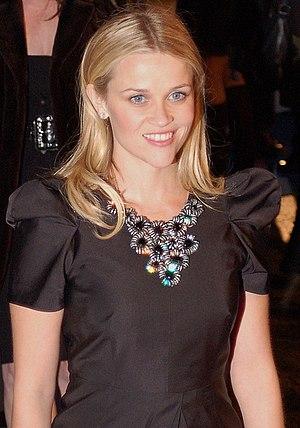
Monstres contre Aliens ou Monstres contre Extraterrestres au Québec est un film d'animation américain réalisé par Conrad Vernon et sorti en 2009. C'est le premier long-métrage d'animation entièrement produit en 3-D stéréoscopique, ce qui a augmenté son budget de 15 millions de dollars.
Reese Witherspoon [ɹiːs ˈwɪðɚspun] est une actrice, productrice et femme d'affaires américaine, née le 22 mars 1976 à La Nouvelle-Orléans.